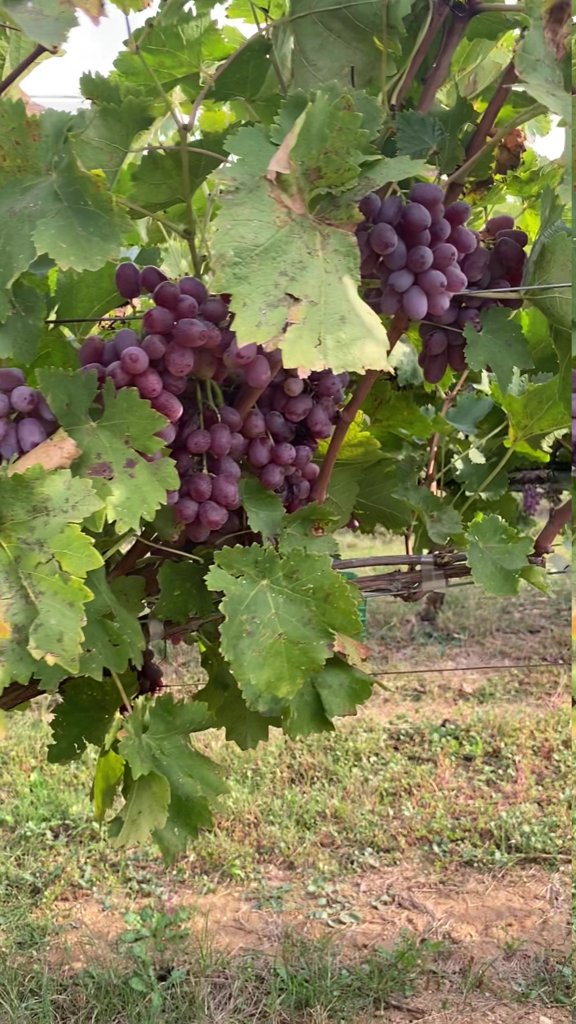
Berries visible: 125
Grape clusters: 5